Miniature (illuminated manuscript)

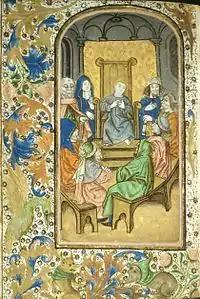
Miniature of Mary and Joseph discovering Jesus among the doctors. From the Enkhuizen Book of Hours, late 15th century.

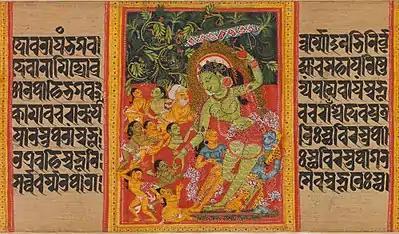
Bengal Folio Painting, early 12th century.

It is remarkable how the art of the miniature throughout the 13th century maintains its high quality both in drawing and color without any very striking change. Throughout the century the Bible and the Psalter were in favor; and naturally the same subjects and the same scenes ran through the period and were repeated by artist after artist; and the very character of those sacred books would tend to restrain innovation. But towards the close of the period such secular works as the romances were growing in popularity, and afforded a wider field for the invention of the illustrating artist. Therefore, with the opening of the 14th century a palpable change of style supervenes. We pass to more flowing lines; not to the bold sweeping strokes and curves of the 12th century, but to a graceful, delicate, yielding style which produced the beautiful swaying figures of the period. In fact the miniature now begins to free itself from the role of an integral member of the decorative scheme of illumination and to develop into the picture, depending on its own artistic merit for the position it is to hold in the future. This is shown by the more prominent place that the miniature now assumes, and by its growing independence of the decorative border and initial.